Octávio Frias

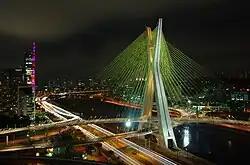
The Octávio Frias de Oliveira Bridge, in São Paulo, named after the businessman.

After Frias' death, the São Paulo city hall gave his name to a landmark cable-stayed bridge connecting Jornalista Roberto Marinho avenue to the Pinheiros expressway, in southern São Paulo. The bridge was opened to traffic in May 2008. In the same month, the São Paulo state government opened the Instituto do Câncer de São Paulo Octavio Frias de Oliveira, the largest cancer treatment center in Latin America, in Western São Paulo.